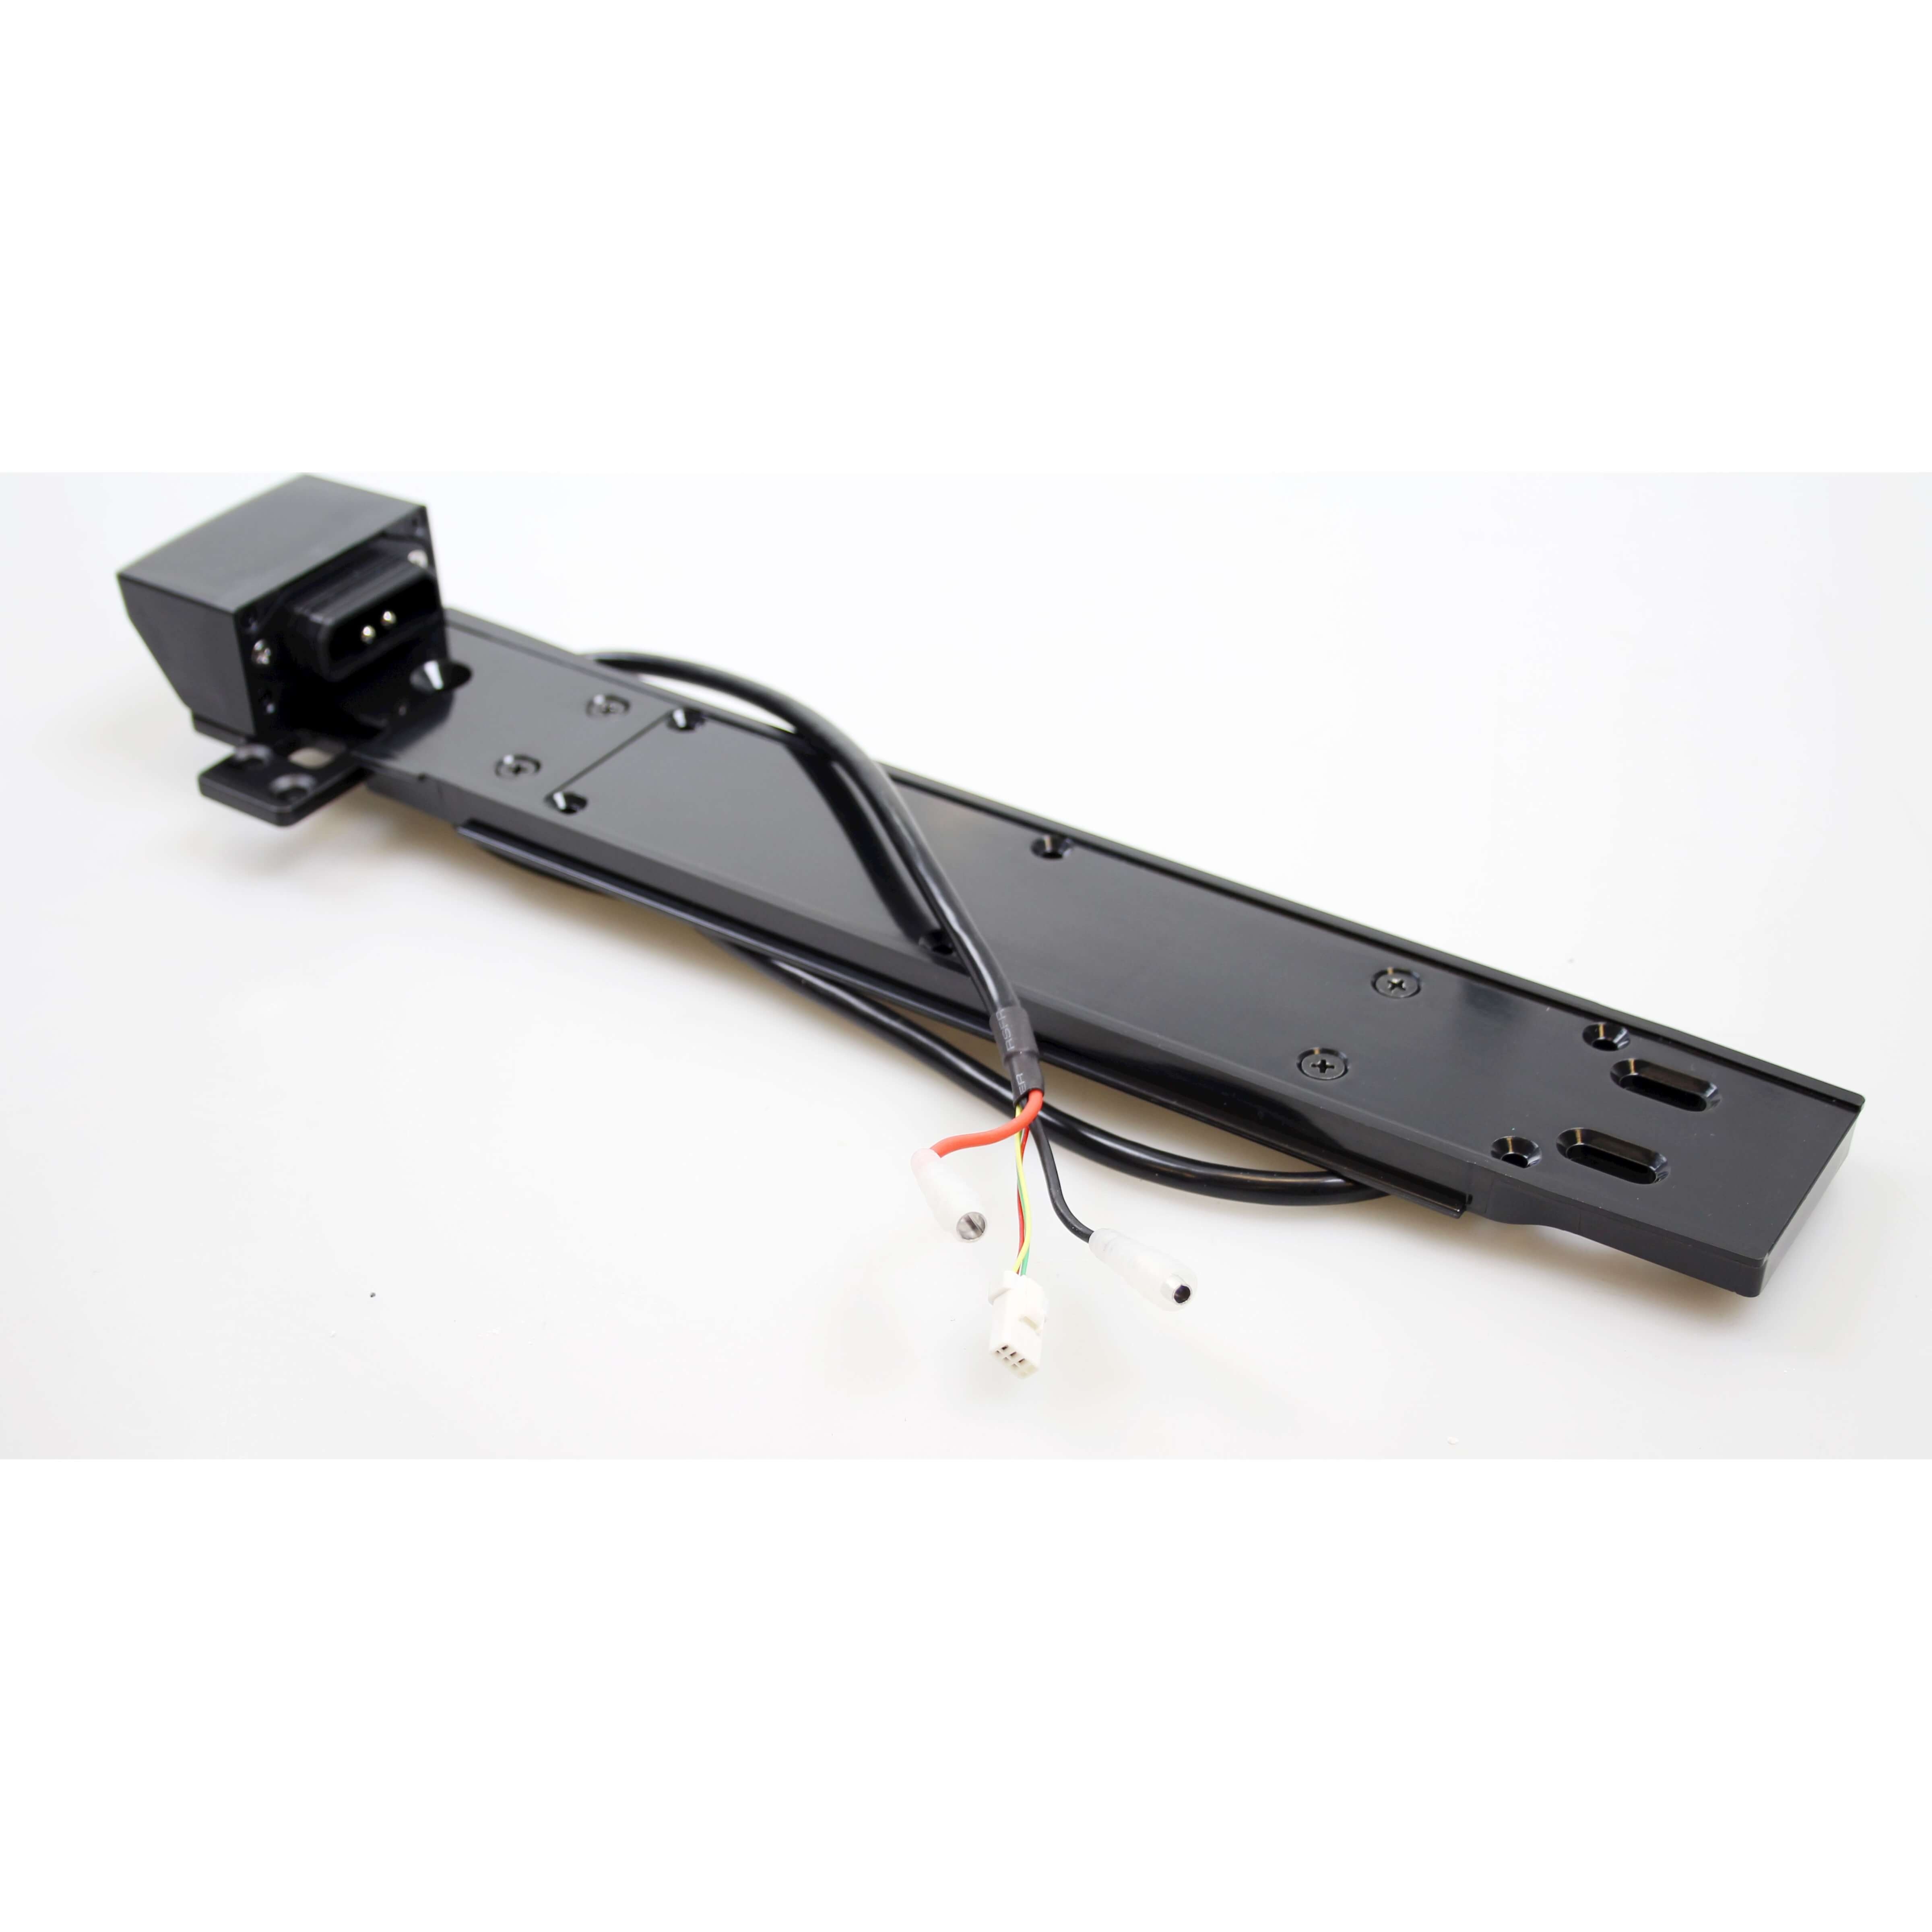
Bafang accu schuifplaat 43V 950mm Canbus
De Bafang accu schuifplaat zonder slot is perfect geschikt voor middenmotoren. Deze accuschuifplaat van het merk Bafang zorgt ervoor dat de accu stevig op zijn plaats blijft, waardoor je zonder zorgen kunt genieten van je fietsrit. Met een kabel van 950mm heb je voldoende lengte om de accu op de gewenste plek te bevestigen. De accuschuifplaat is van hoge kwaliteit en zorgt voor een veilige en betrouwbare bevestiging van de accu. Productspecificaties: - Merk: Bafang - Type: Accuschuifplaat zonder slot - Geschikt voor: Middenmotoren - Kabel lengte: 950mm
Brand: Bafang
Category: Sporting Goods > Outdoor Recreation > Cycling > Bicycle Accessories > Electric Bicycle Conversion Kits